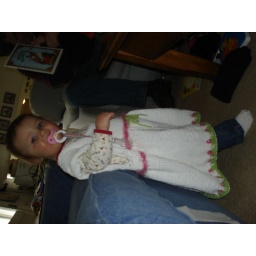
Katie in flower girl dress